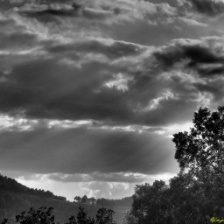
Cloud type: Nimbostratus